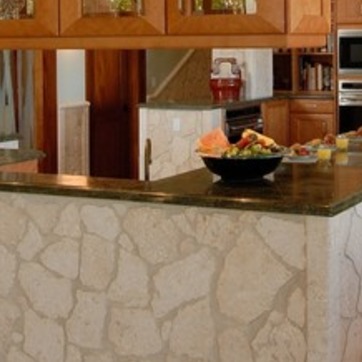
Material: polishedstone